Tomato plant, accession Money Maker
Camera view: bottom (45 deg); turntable rotation: 270 degrees
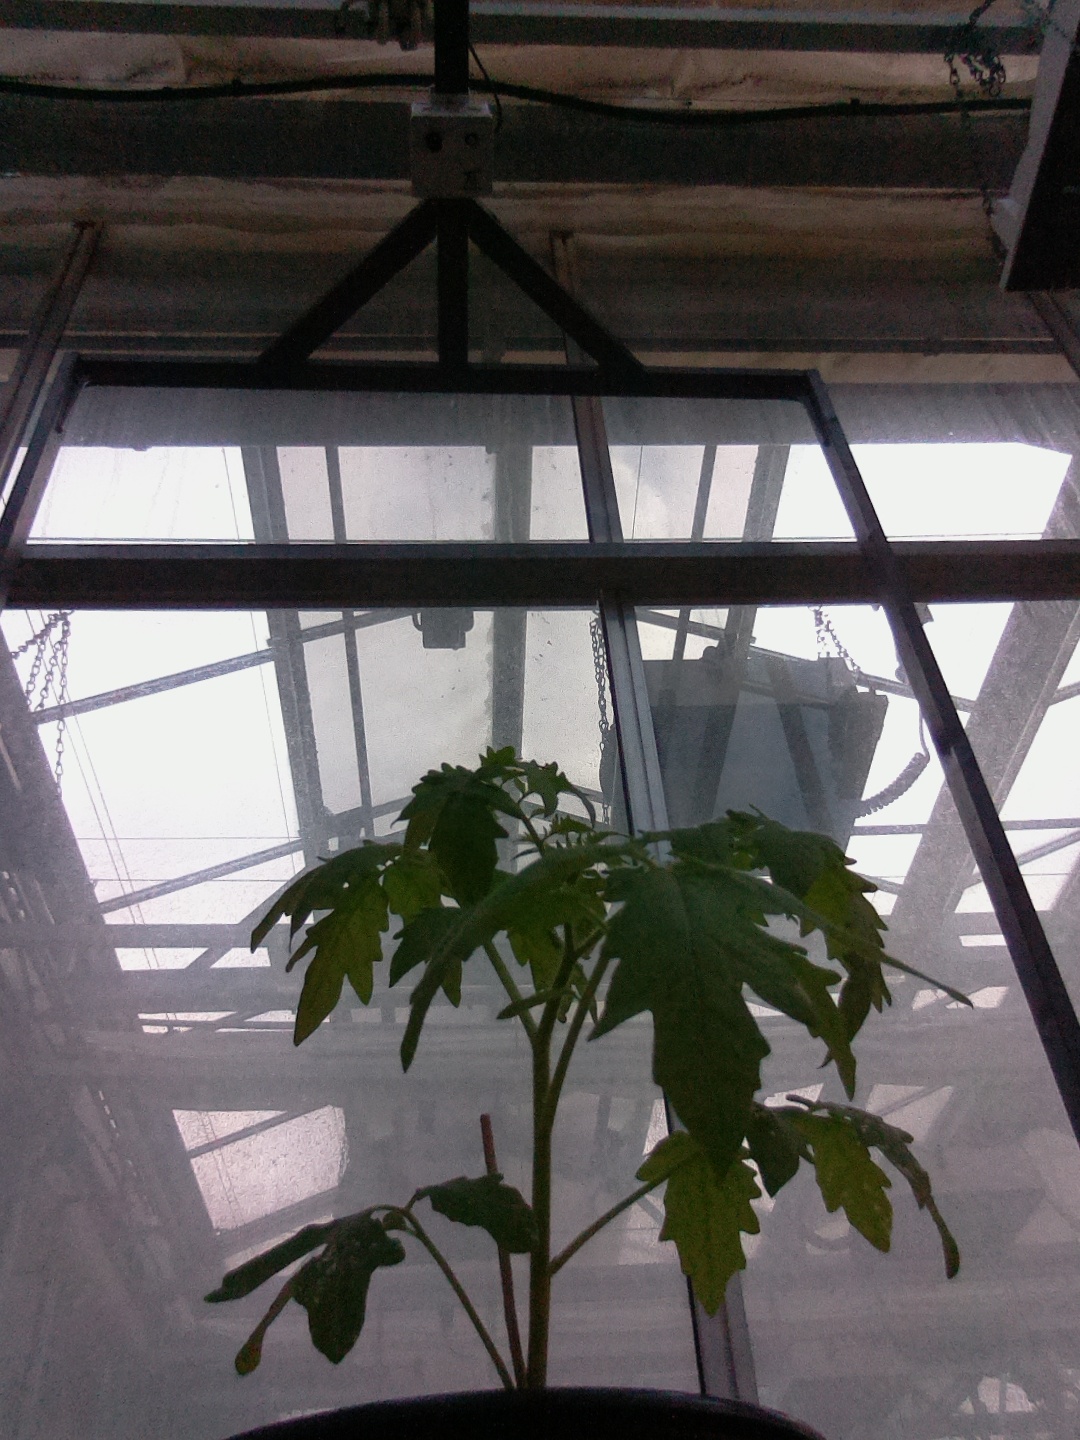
BBCH growth stage 13: 6 of true leaves visible